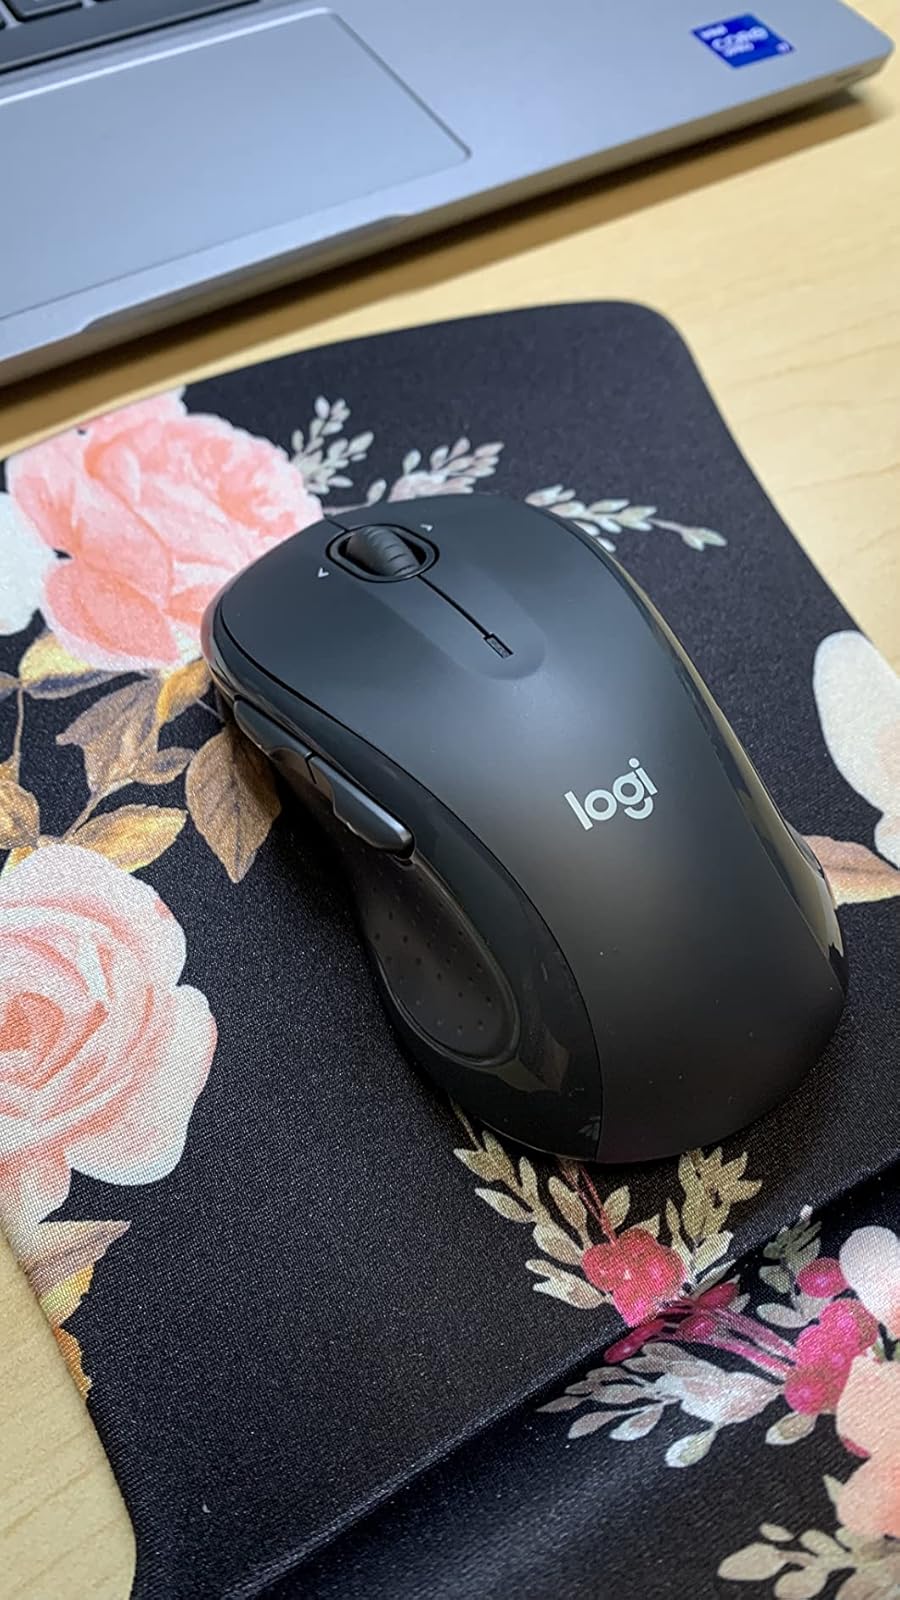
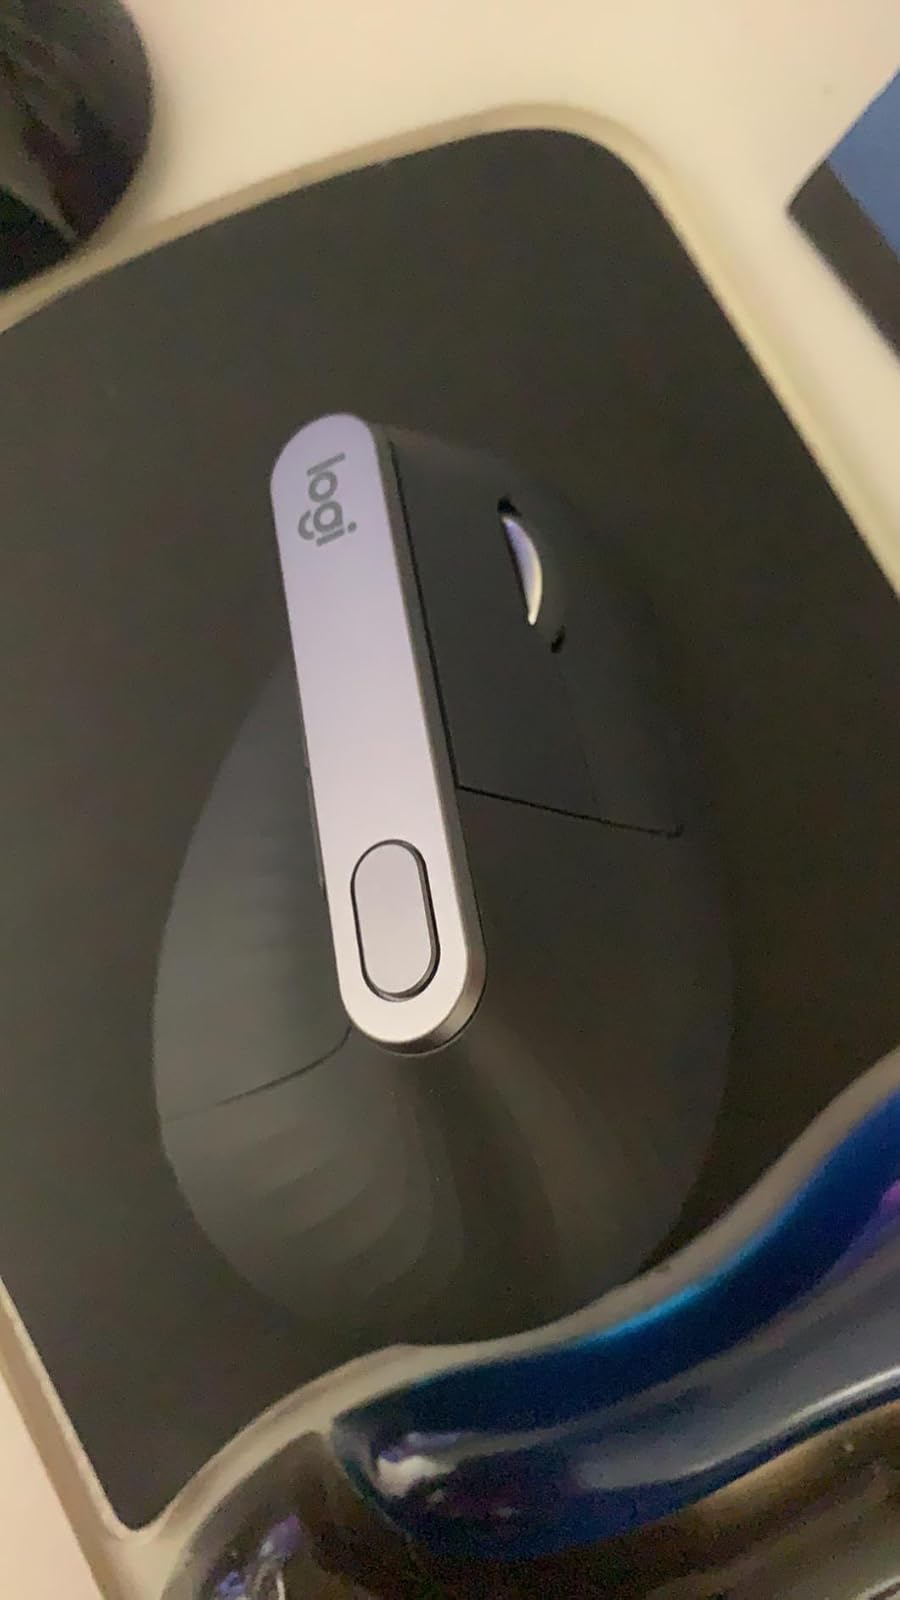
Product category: mouse
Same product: no